Smaragd of Kalocsa

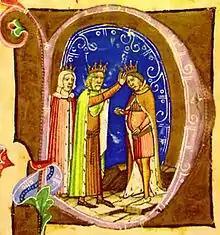
Stephen V is crowned by his father, Béla IV (from the "Illuminated Chronicle")

Smaragd also exercised his metropolitan rights; when Oliver, Bishop of Syrmia intended to resign from his position and join the Franciscans due to his severe illness in 1262, he sent his two canons to the Roman Curia to request Pope Urban IV to resign from his office. The pope wrote a letter to Smaragd in December 1262, and asked him to investigate the circumstances and if he sees fit, accept the resignation of Oliver, absolve him from the obligation to govern the diocese and allow him to join the Franciscan monks. After previous failed initiatives, Ponsa, Bishop of Bosnia again asked the Holy See in 1264 to put his bishopric under the jurisdiction of the Archdiocese of Kalocsa instead of the Diocese of Ragusa (Dubrovnik). Ponsa argued, Smaragd and his predecessors were committed to fight "with great sacrifice and cost" against the Bosnian Church, which was considered heretical by the Roman Catholic Church. However, the official replacement did not happen until the beginning of the 14th century. When Pope Urban aimed to restore the Latin Empire by military recruitment, which proved to be a failed attempt, at the turn of 1263 and 1264, among others he requested also the Archdiocese of Kalocsa to contribute to the cost of the crusade, but Smaragd successfully petitioned to the Roman Curia for exemption from payment, referring to the continuous raids of Mongol marauders at the border. The archbishop also referred to that his archdiocese still had not recovered from the large-scale Mongol invasion two decades ago. Smaragd was involved in an ecclesiastical controversy in 1263. Upon Pope Urban's order, he appointed Irenaeus, a canon of Győr as archdeacon of Sopron, but the bishop, Amadeus Pok prevented his subordinate from taking possession of the benefice. As a result, Smaragd excommunicated Amadeus Pok and Irenaeus filed a lawsuit against his superior. The pope commissioned the Hungarian cardinal Stephen I Báncsa to investigate the dispute.